Phil Plummer

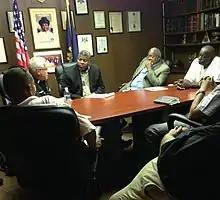
Sheriff Plummer at the NAACP Dayton Headquarters in 2015

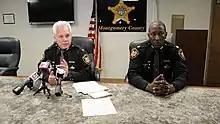
Sheriff Plummer and Major Daryl Wilson hold a press conference in 2015

In 2014, Dr. Derrick L. Foward, President of the Dayton Unit of the National Association for the Advancement of Colored People NAACP, filed a complaint on behalf of the Citizens of Montgomery County, Ohio against 6 Sheriff Deputies who were participating in racially motivated text conversations that contained derogatory jokes and threats to the African American community in Dayton, and abroad. Sheriff Phil Plummer and Major Daryl Wilson met with Foward at the Dayton Unit NAACP office to discuss the issue. As a result of this complaint, Capt. Tom Flanders was terminated. Detective Mike Sollenberger was terminated. Deputy Joseph Connelly received a 30-day suspension, Deputy Jamie Horton received a 10-day suspension and Sgt. Brian Lewis received a 3-day suspension. Detective Brad Daugherty was not disciplined for his role in the text message case.